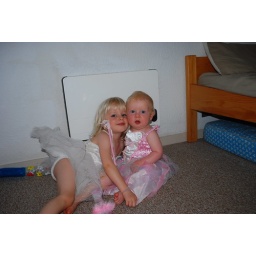
Isn't it weird how Henry looks like a boy in a dress !